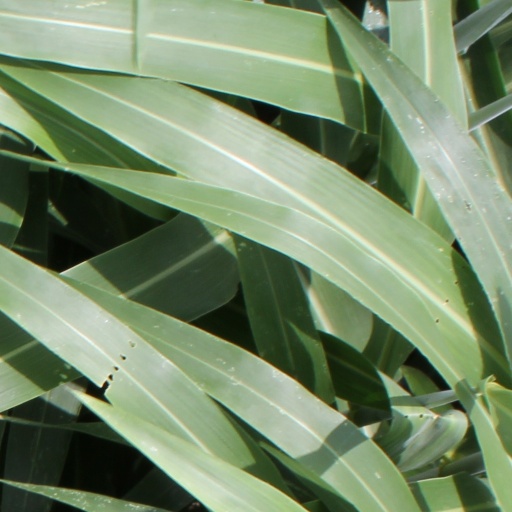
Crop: sorghum